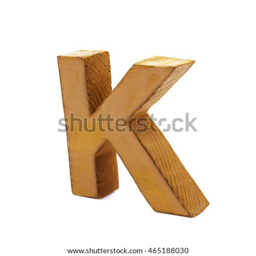
single sawn wooden letter k symbol coated with paint isolated over the white background